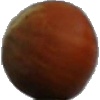
Label: nut_forest